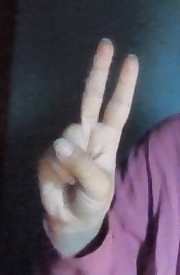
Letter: taa